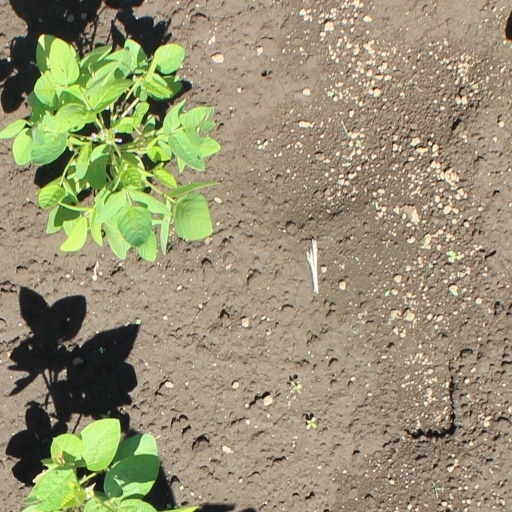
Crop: soybean